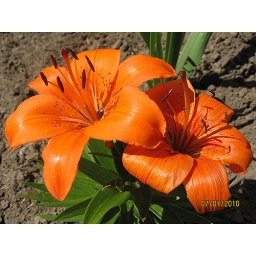
these orange flowers grow in my back yard, looks nice.